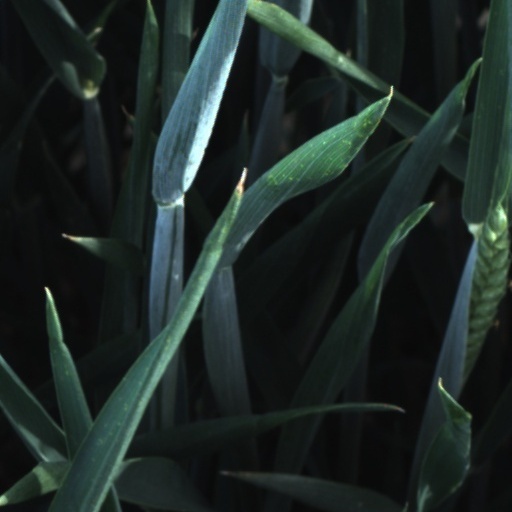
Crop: wheat